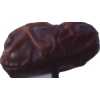
Label: dates